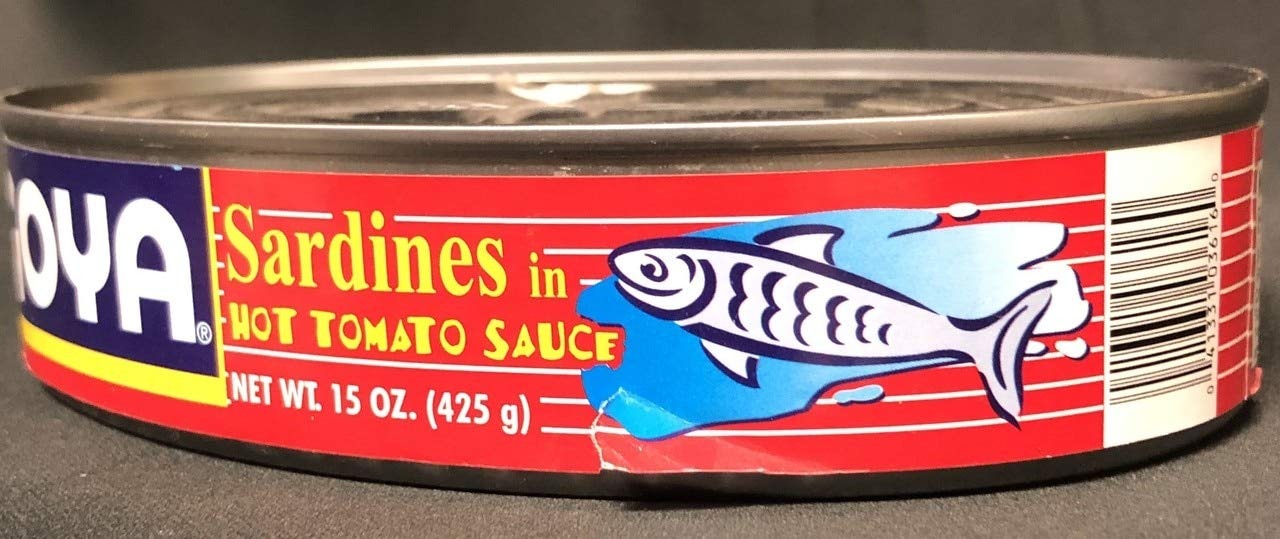
Item Name: Goya Sardines in Hot Tomato Sauce, Oval, 15 Ounces
Product Description: Wild caught. www.goya.com. Product of Ecuador.
Value: 15.0
Unit: Ounce

Price: 3.08